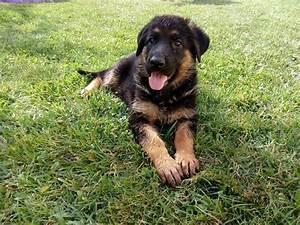
dog